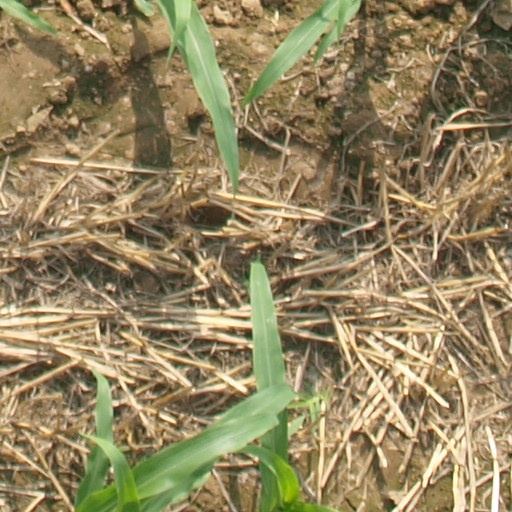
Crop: maize; corn